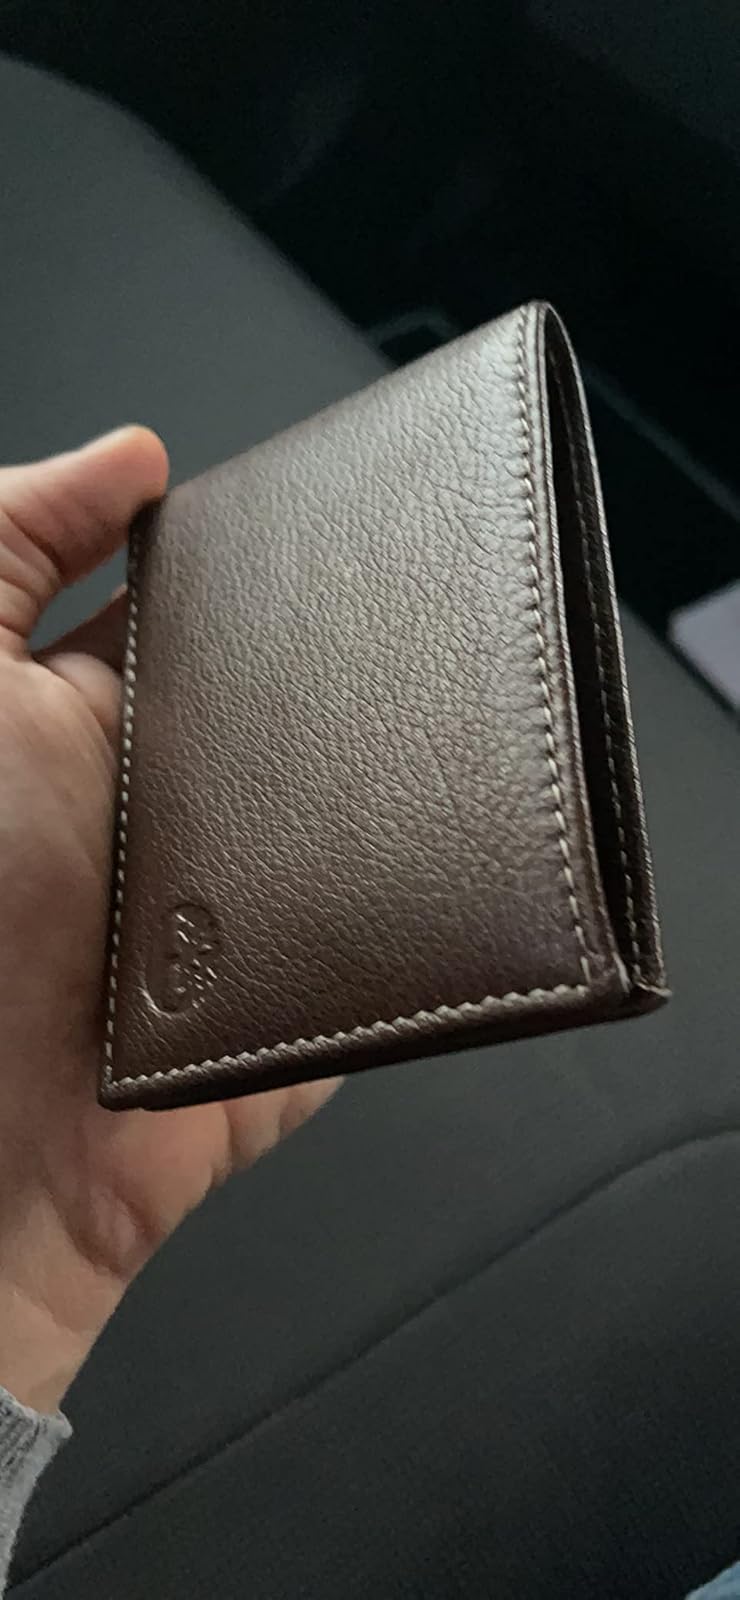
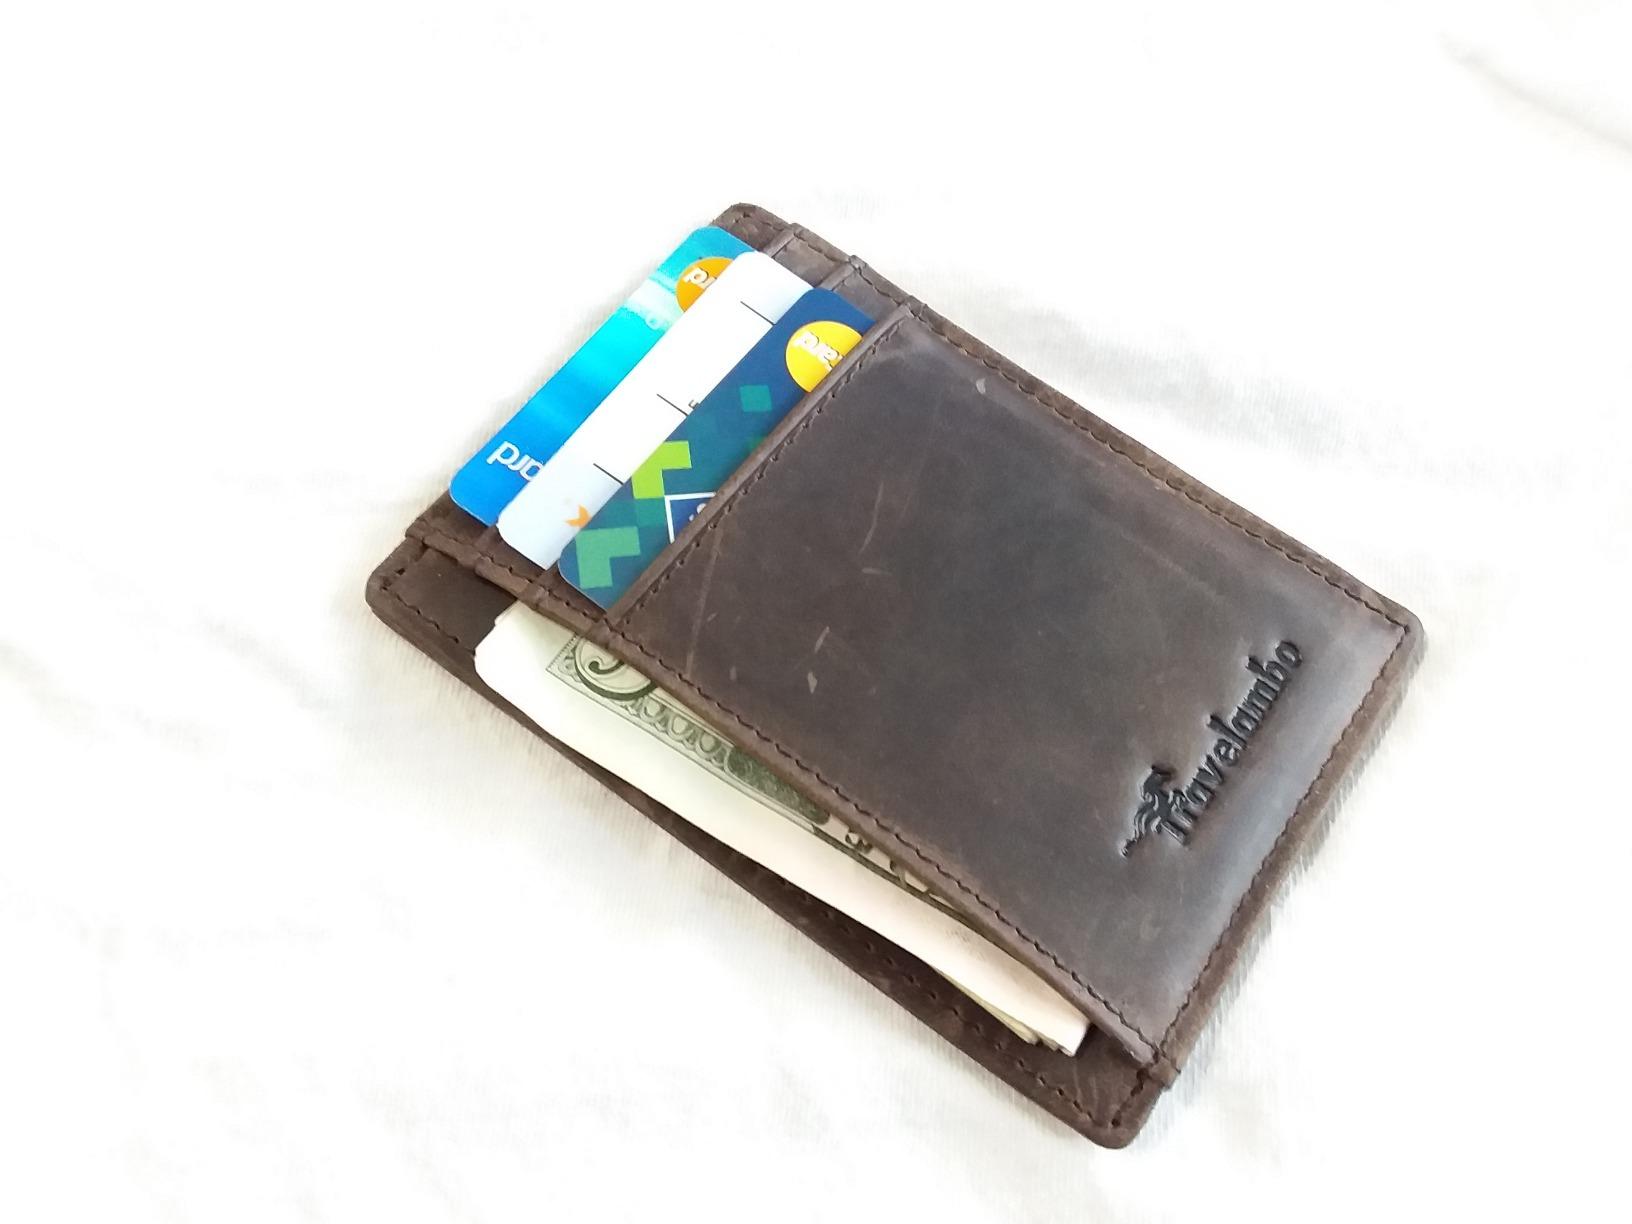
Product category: accessories_wallet
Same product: no